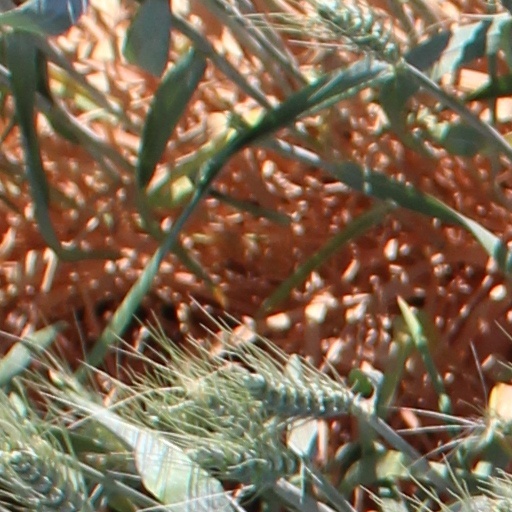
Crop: wheat